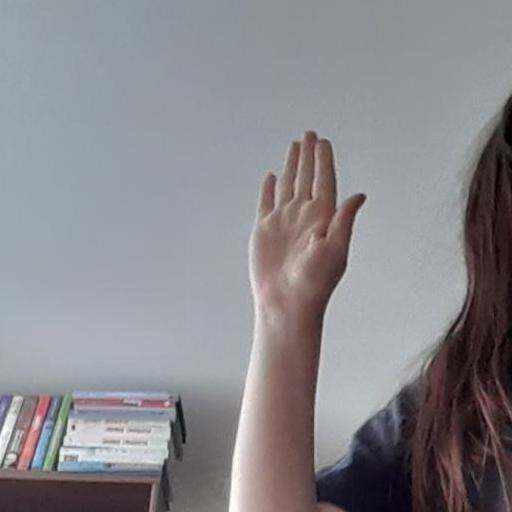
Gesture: stop